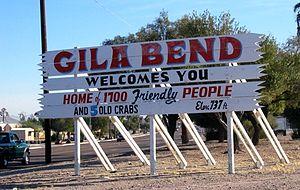
Gila Bend est une ville dans le comté de Maricopa, en Arizona, aux États-Unis.